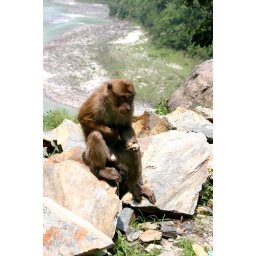
Monkeys by the road eating the biscuits provided by our guide